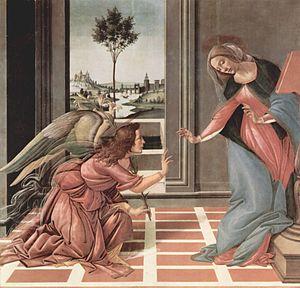
Le thème iconographique de l'Annonciation est un thème récurrent chez Botticelli, et plusieurs de ses œuvres qui nous sont parvenues portent ce titre :
Cette page recense les diverses représentations artistiques de la Vierge Marie pendant les différents épisodes de sa vie, sans toutefois mentionner tous les épisodes de la Passion du Fils, ces épisodes, avec ou sans la présence de Marie, étant largement détaillés dans la page Représentation artistique de Jésus-Christ. Elle est essentiellement centrée sur les représentations en peinture depuis l'époque Renaissance en occident.